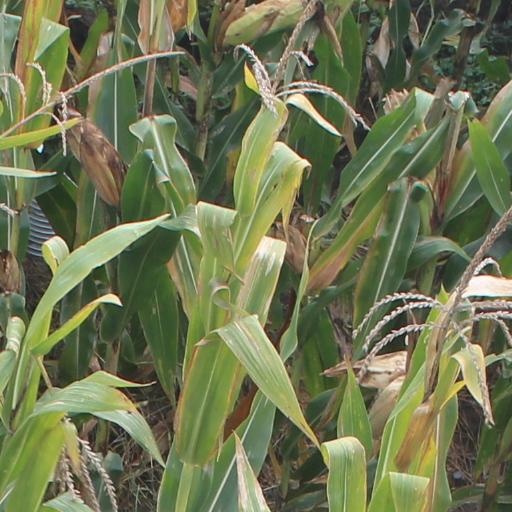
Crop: maize; corn